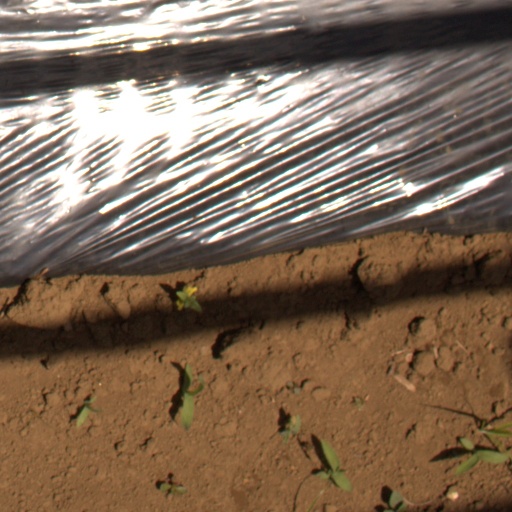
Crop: Jerusalem artichoke